Sonia Moore

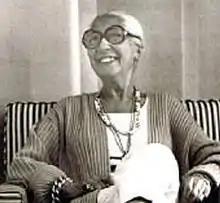

Sofia Ezarovna Shatsova Helfand ("née" /Sofja Evzarovna Shacova; December 9, 1902 – May 19, 1995), known as Sonia Moore, was a Russian-born American actress, writer and acting teacher. She is known for simplifying Stanislavski's system of acting devised by Konstantin Stanislavski. Moore was a student of Yevgeny Vakhtangov, and later became an acting teacher, founding her own school in New York City, the Sonia Moore Studio of the Theatre, in 1961.